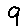
Label: 9